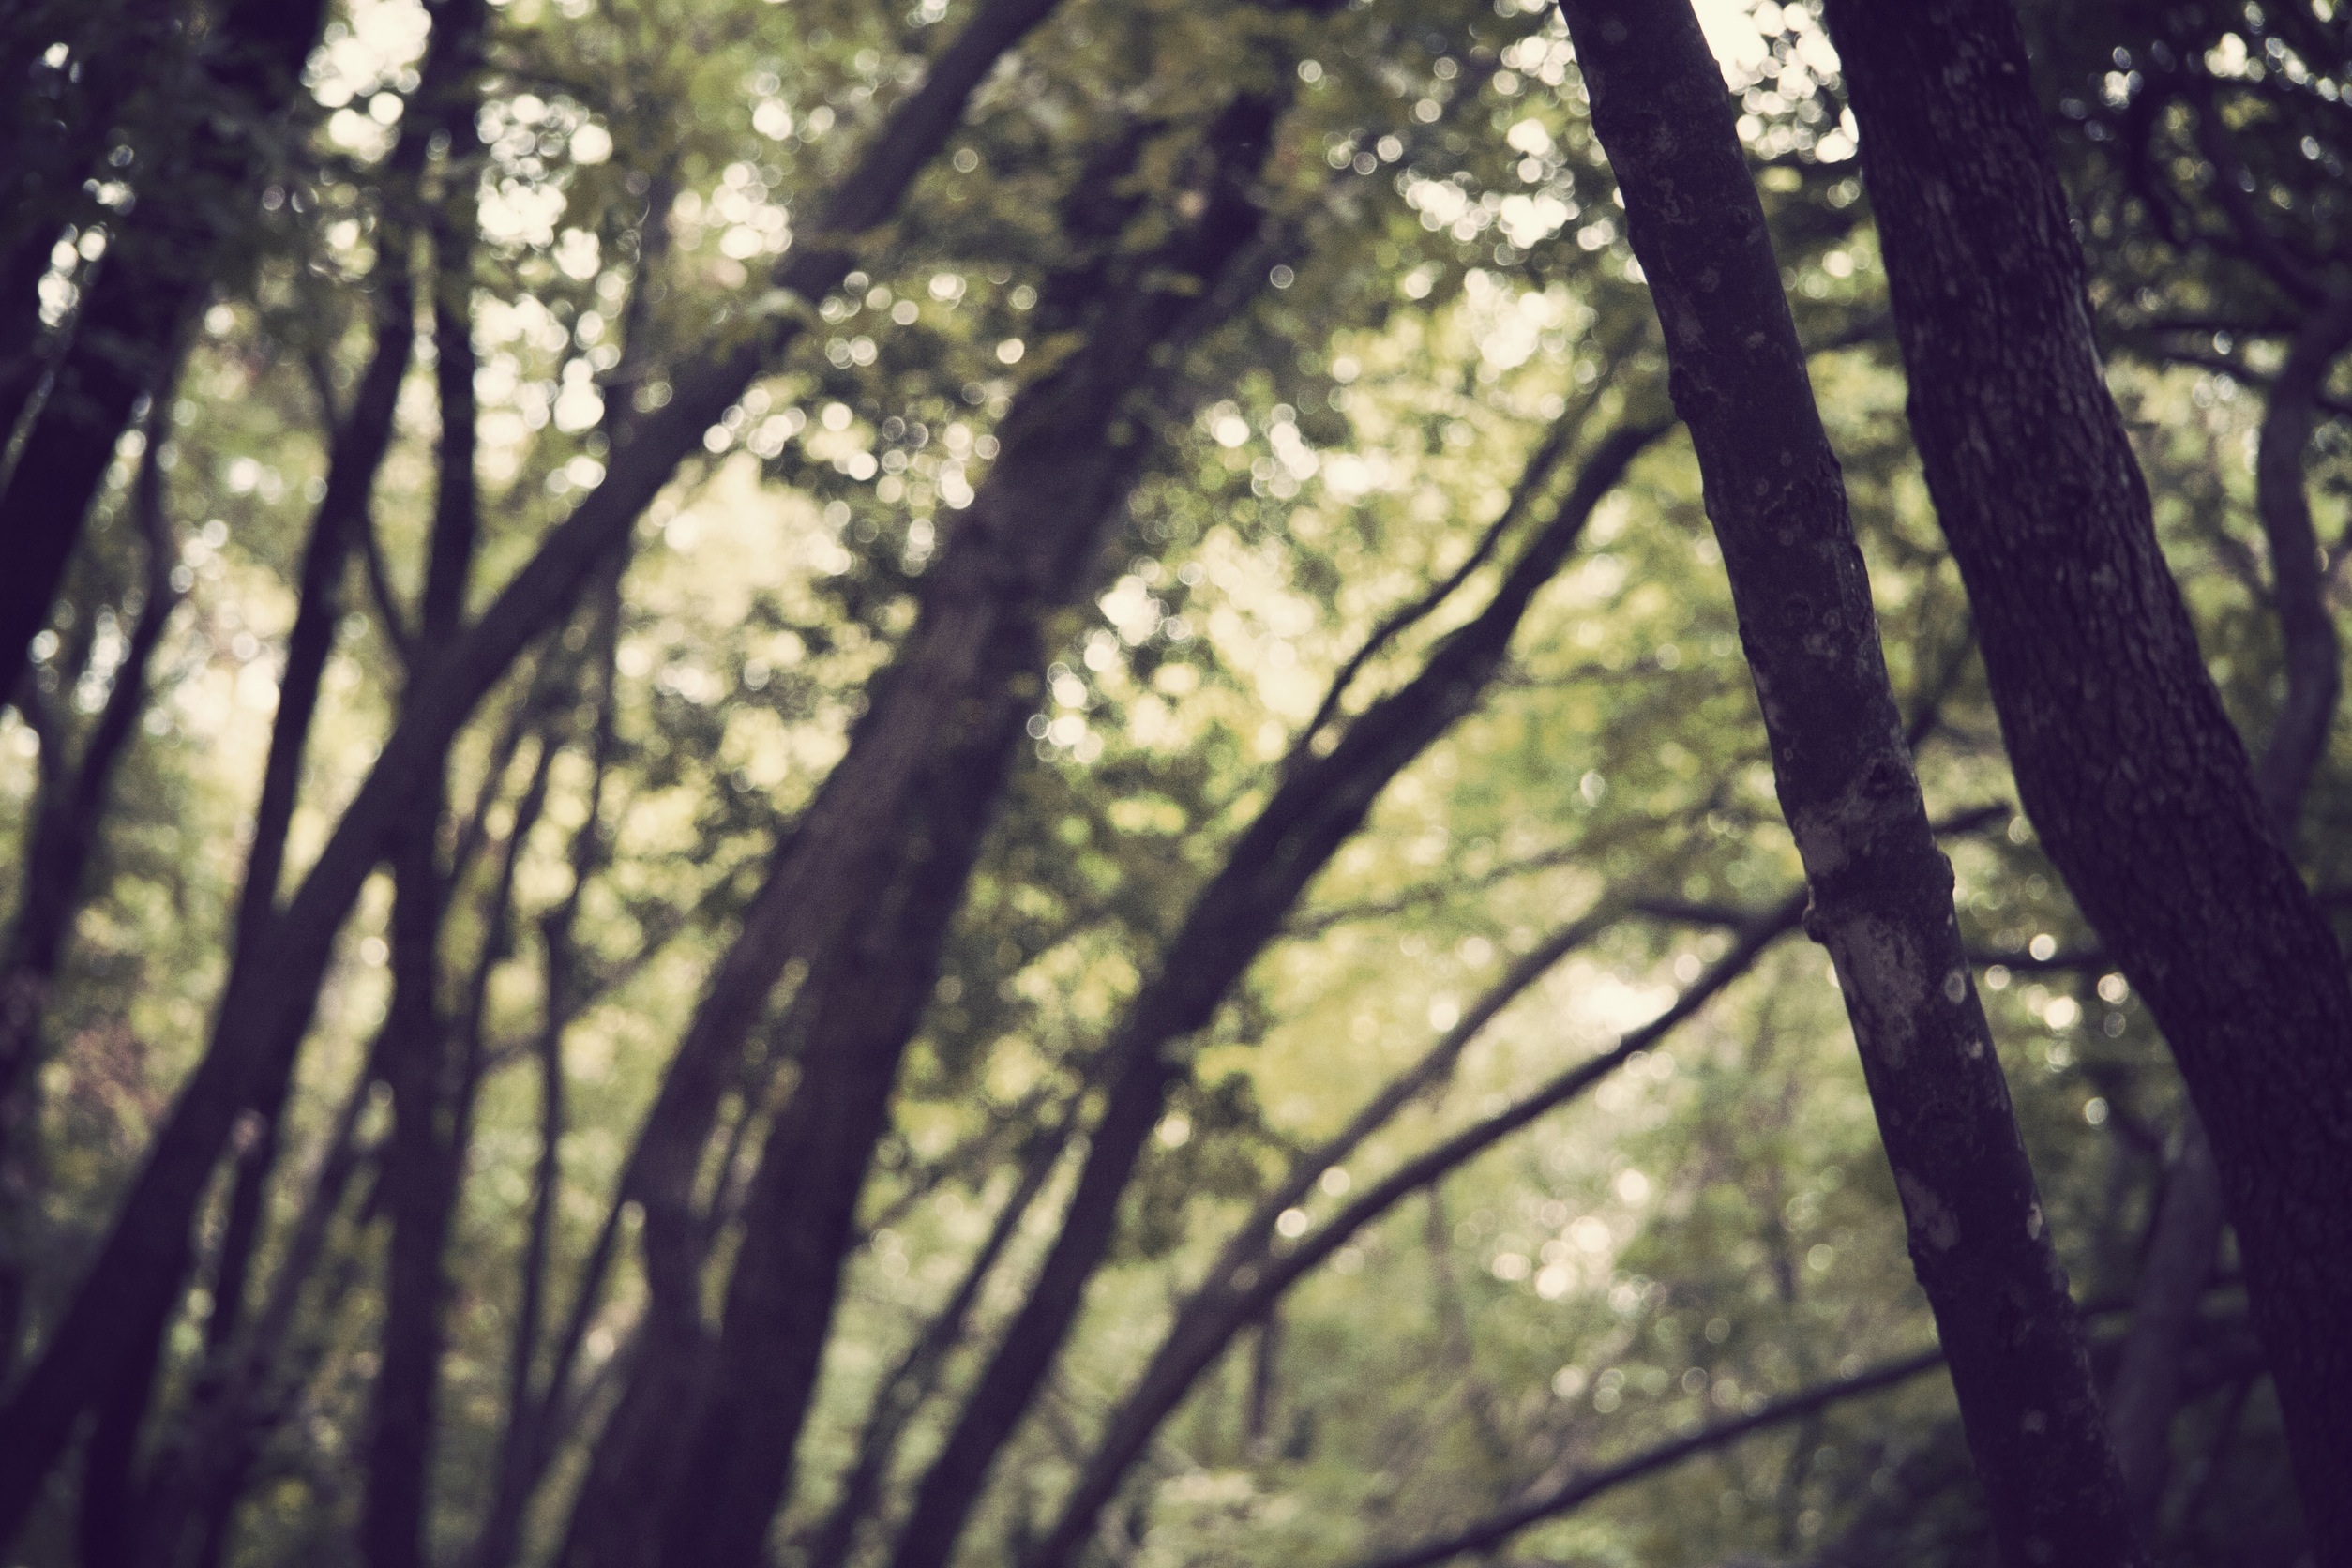
tree, nature, forest, grass, branch, light, plant, sunlight, morning, leaf, environment, foliage, green, autumn, monochrome, season, trees, leaves, woods, branches, woodland, habitat, natural environment, atmospheric phenomenon, woody plant